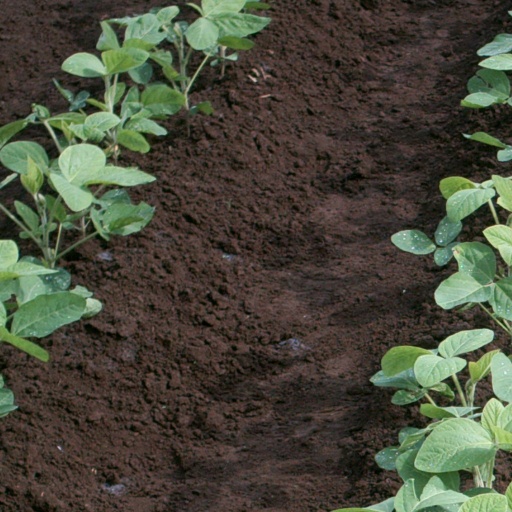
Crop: soybean